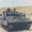
Label: tank